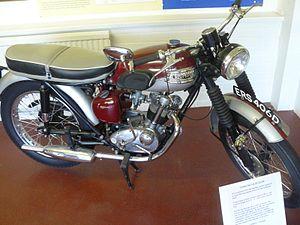
La Triumph Tiger, d'abord modèle sportif, est un trail de la firme britannique Triumph.